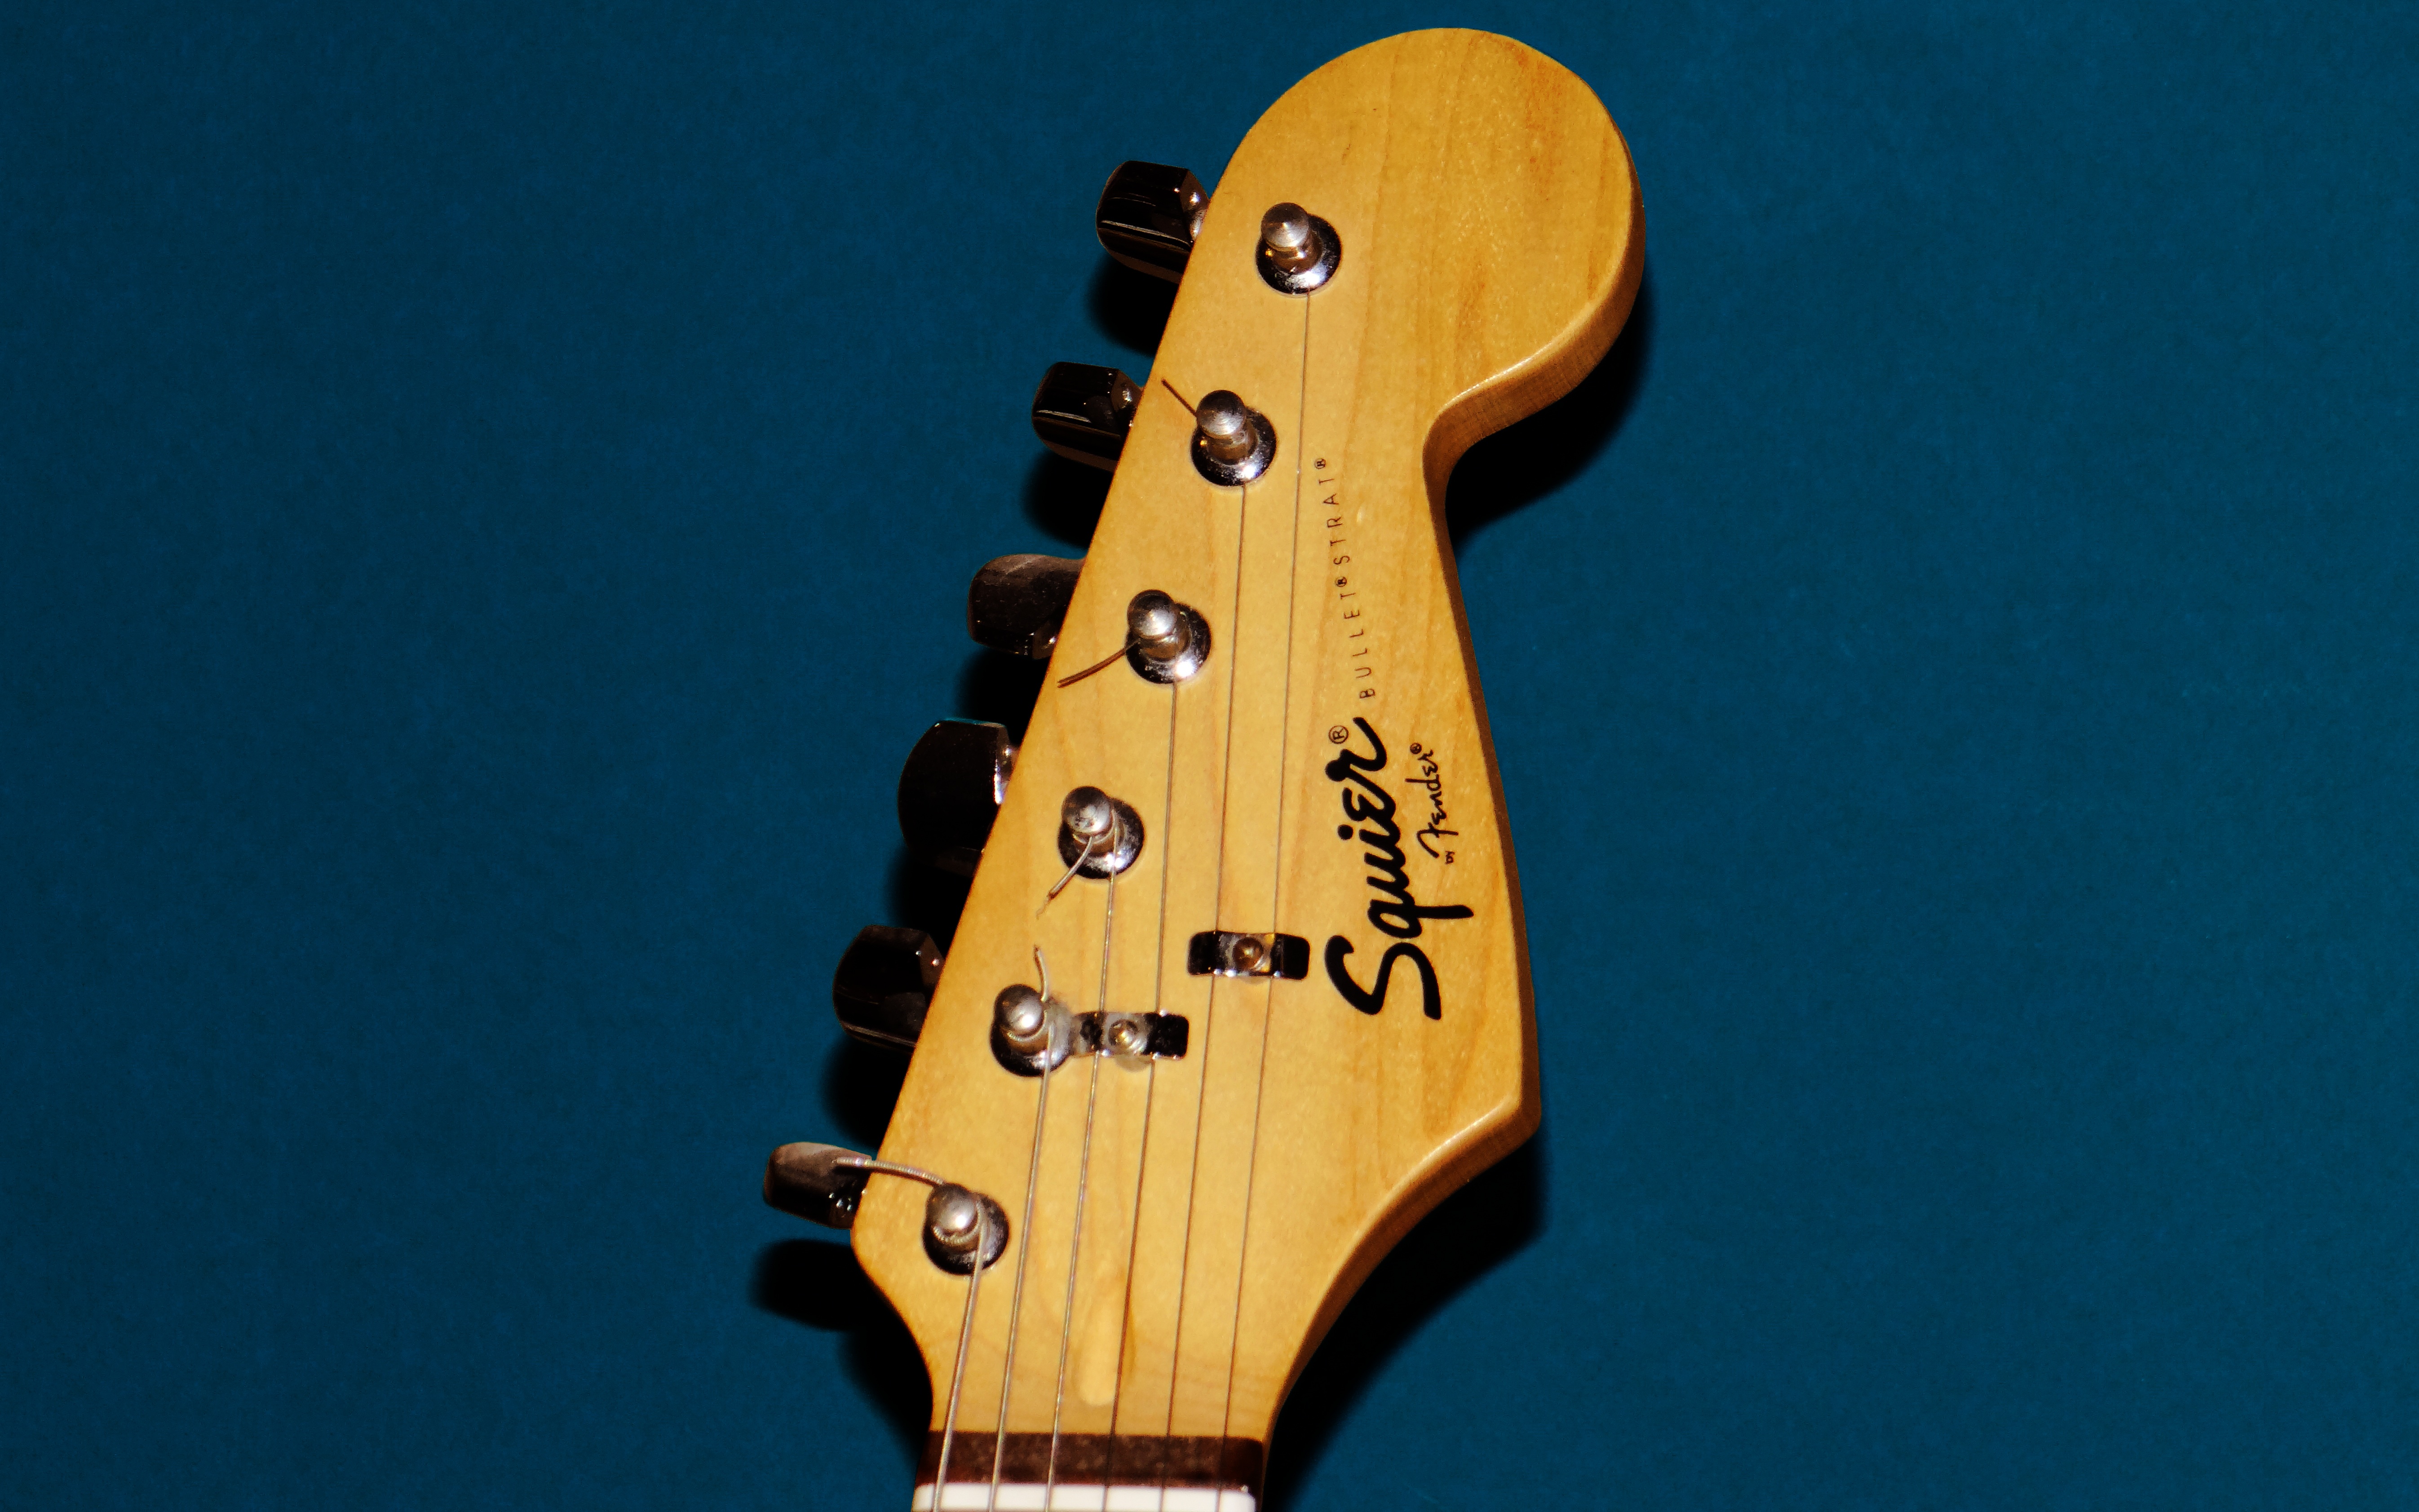
guitar, musical instrument, string instrument, plucked string instruments, bowed string instrument, bass guitar, electric guitar, violin, acoustic guitar, violin family, viola, illustration